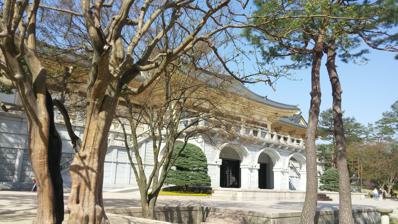
Building: Ho-Am Art Museum
Country: South Korea
Year built: 1982
Museum in Yongin, South Korea Ho-Am Art Museum The Ho-Am Art Museum ( Korean : 호암미술관 ) is an art museum in Yongin , Gyeonggi-do , South Korea , approximately 40 km south of Seoul . It holds a number of traditional Korean paintings. The museum was built in 1982 by Samsung and named after their former chairman, Lee Byung-chul . Ho-Am is his pen name which means filling up a space with clear water as lakes do, and being unshakeable as a large rock . It is located in the Everland Resort . The museum includes a re-created Korean traditional garden, known as the Hee Won Garden . See also Korean art List of museums in South Korea References